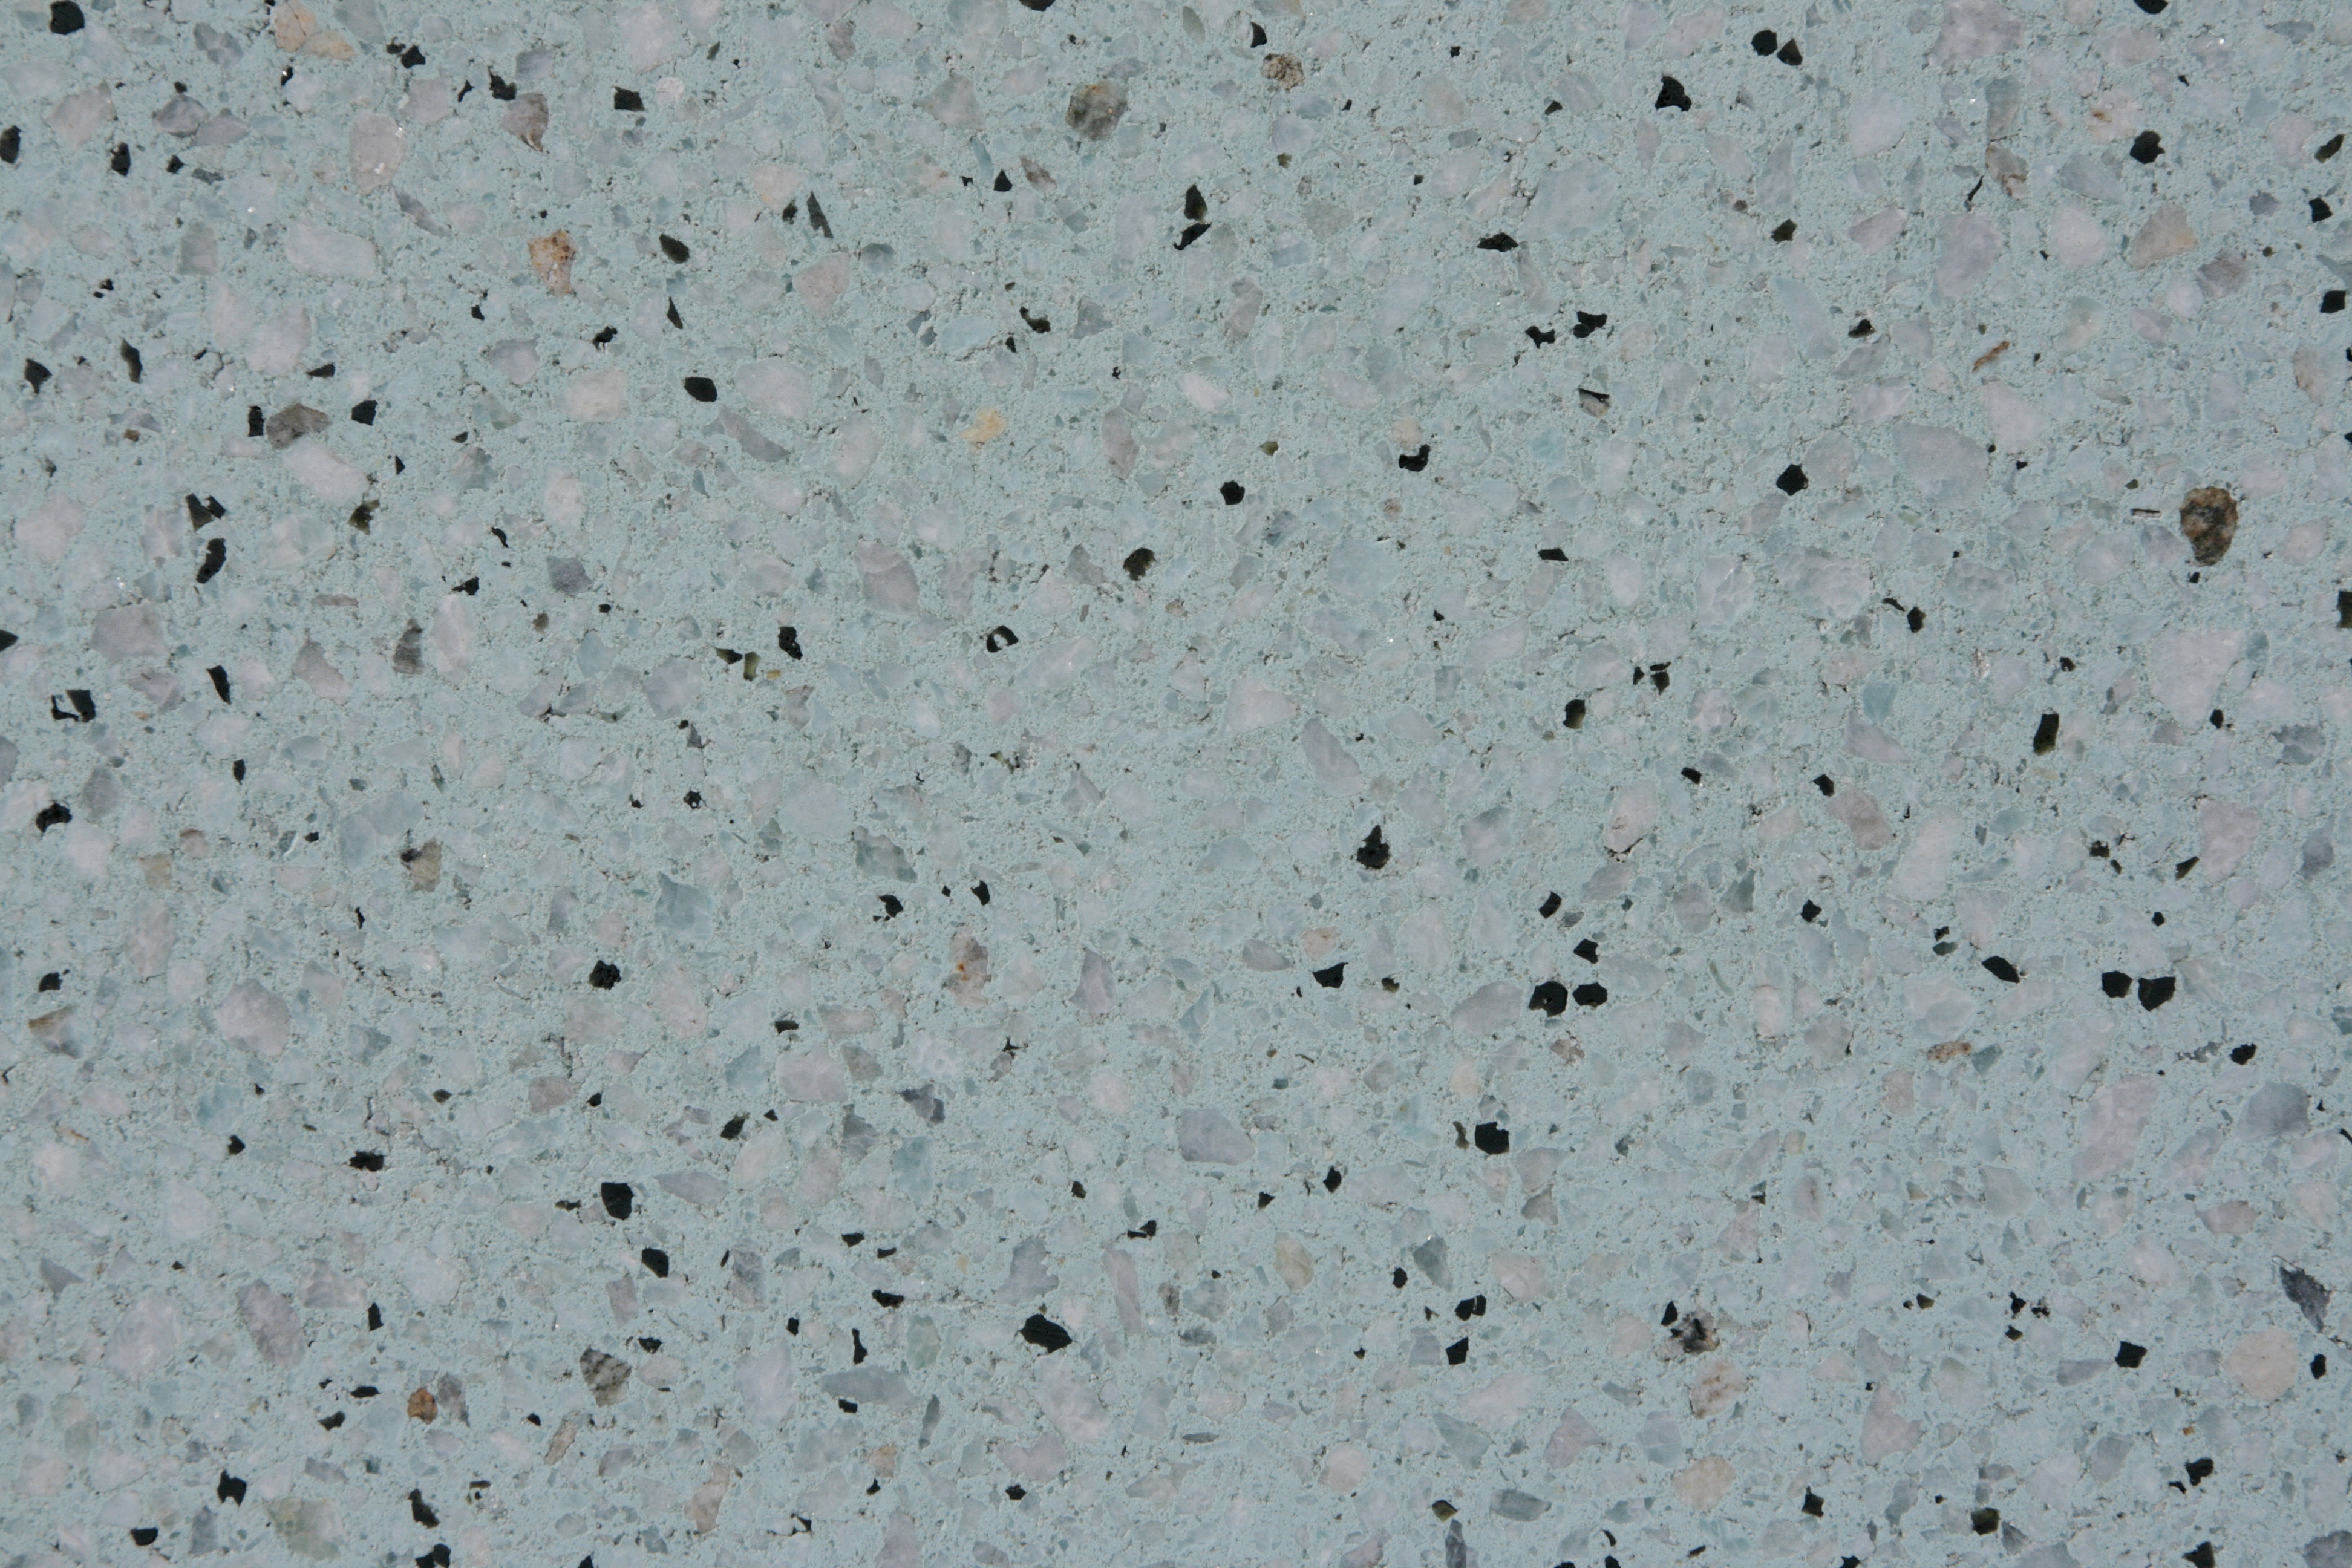
architecture, structure, white, grain, texture, building, home, wall, stone, decoration, construction, pattern, pebble, plate, industrial, tile, grunge, exterior, industry, stone wall, material, concrete, surface, ornament, block, close up, background image, structures, grey, background, pebbles, marble, flat, detail, granite, backgrounds, basalt, built, house construction, construction materials, construction material, road surface, steinplatte, bottom plate, hardware store, hitentergrund, solid state, constructed